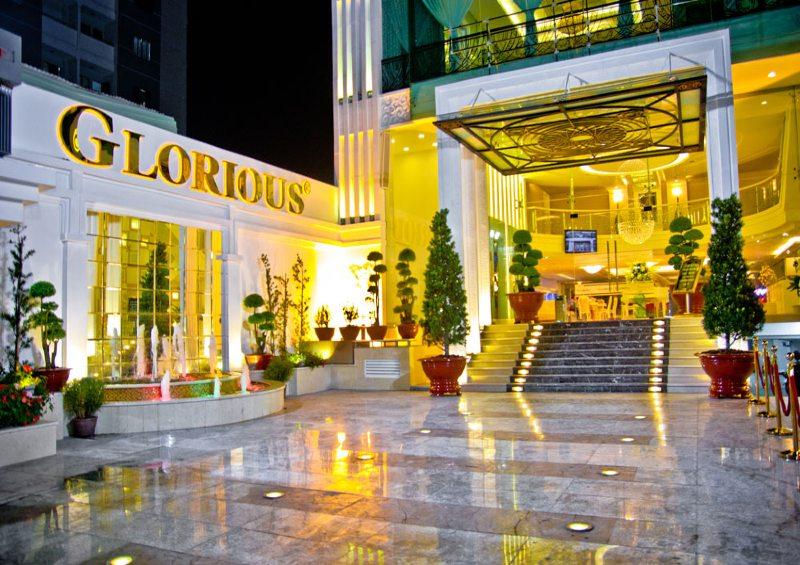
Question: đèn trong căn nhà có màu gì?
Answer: đèn trong căn nhà có màu vàng